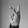
ASL letter: K